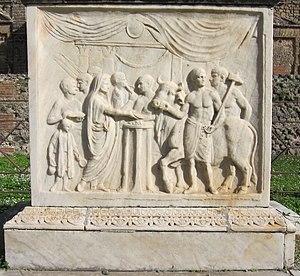
Pompéi est une ville et cité antique située en Campanie. Elle est célèbre pour avoir été ensevelie lors d'une éruption du Vésuve, volcan voisin de quelques kilomètres, au cours de l'automne 79 ap. J.-C.